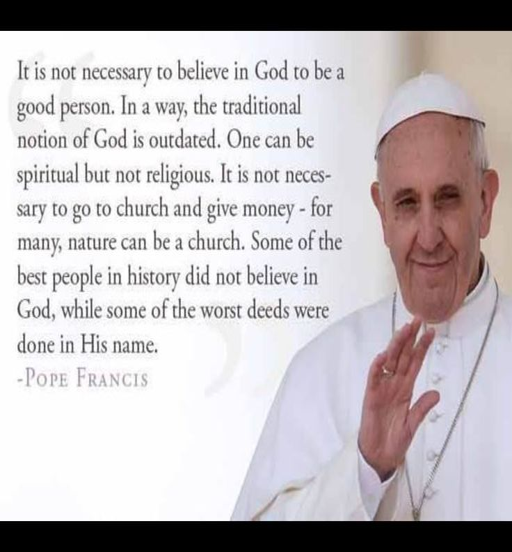
the pope recognizes true state above all others and that is organisation founder .